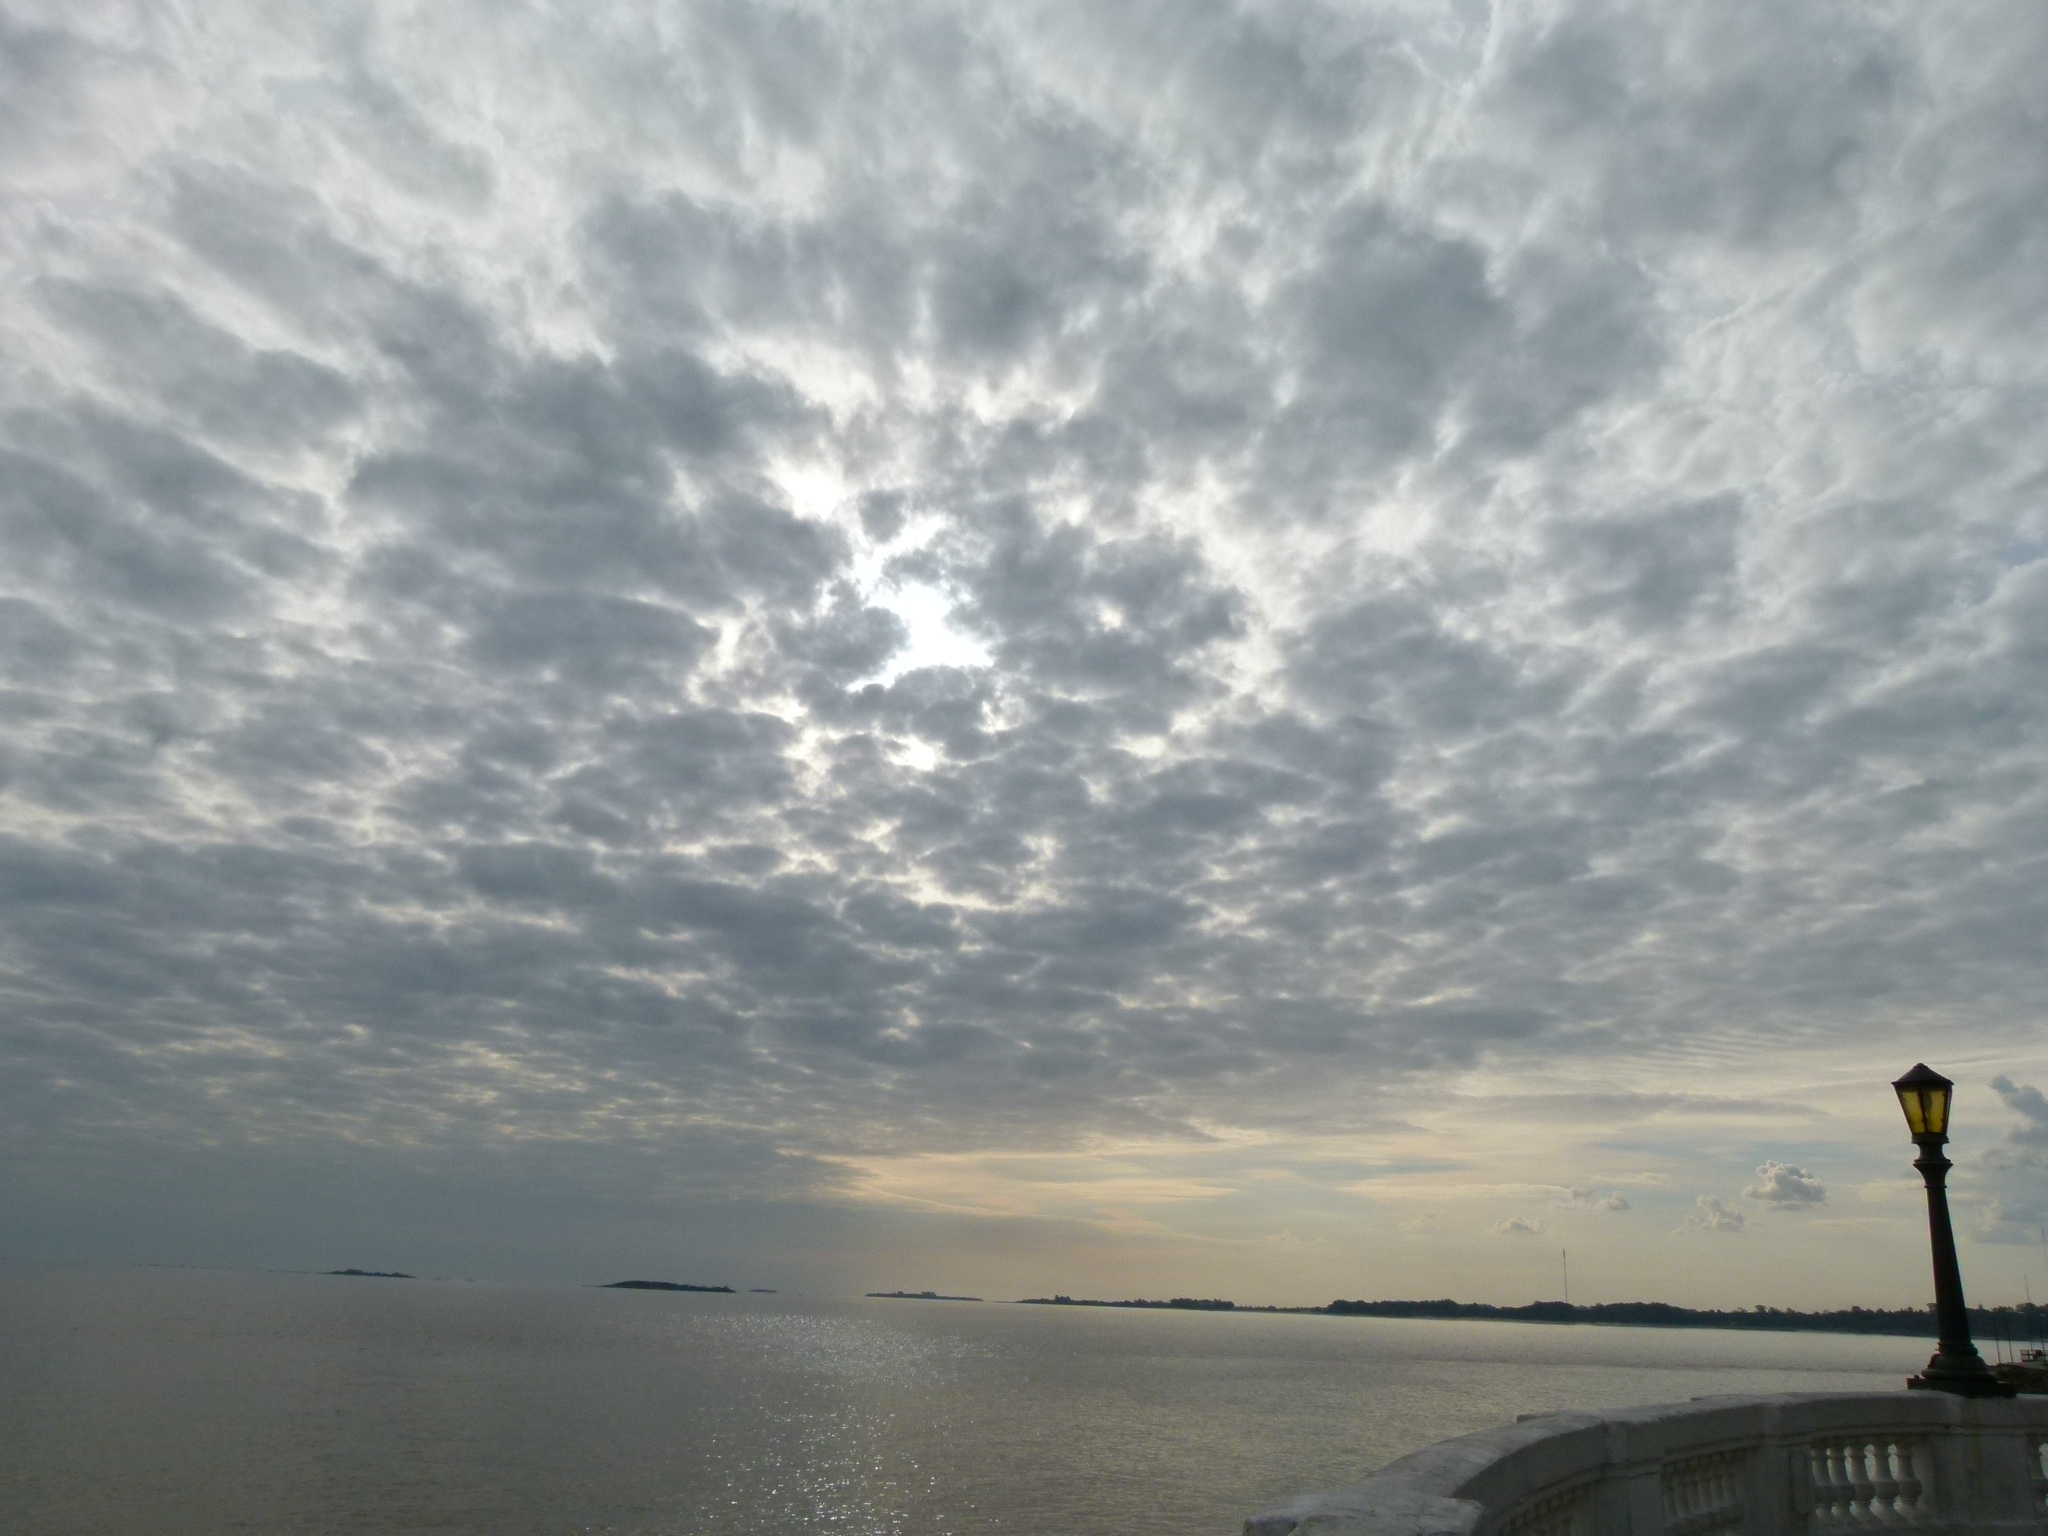
beach, sea, coast, ocean, horizon, cloud, sky, sunrise, sunset, morning, shore, wave, dawn, dusk, bay, meteorological phenomenon